Ludwig Jekels

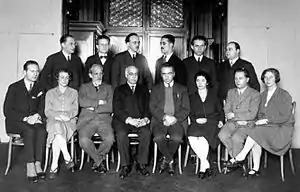
Ludwig Jekels (third from left, bottom row) at the Vienna Psychoanalytic Ambulatorium in 1922

Ludwig Jekels (or Jekeles; August 15, 1867, Lemberg, Austria-Hungary, now Lviv, Ukraine – April 13, 1954, New York City) was an Austrian physician and early psychoanalyst.